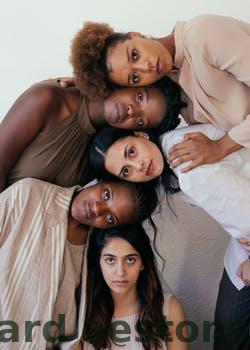
Label: Watermark